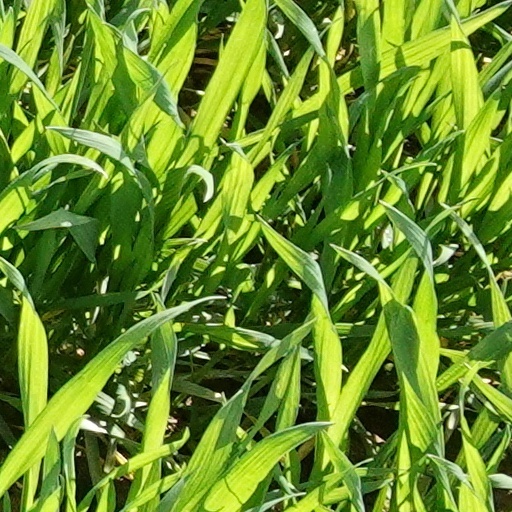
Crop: wheat